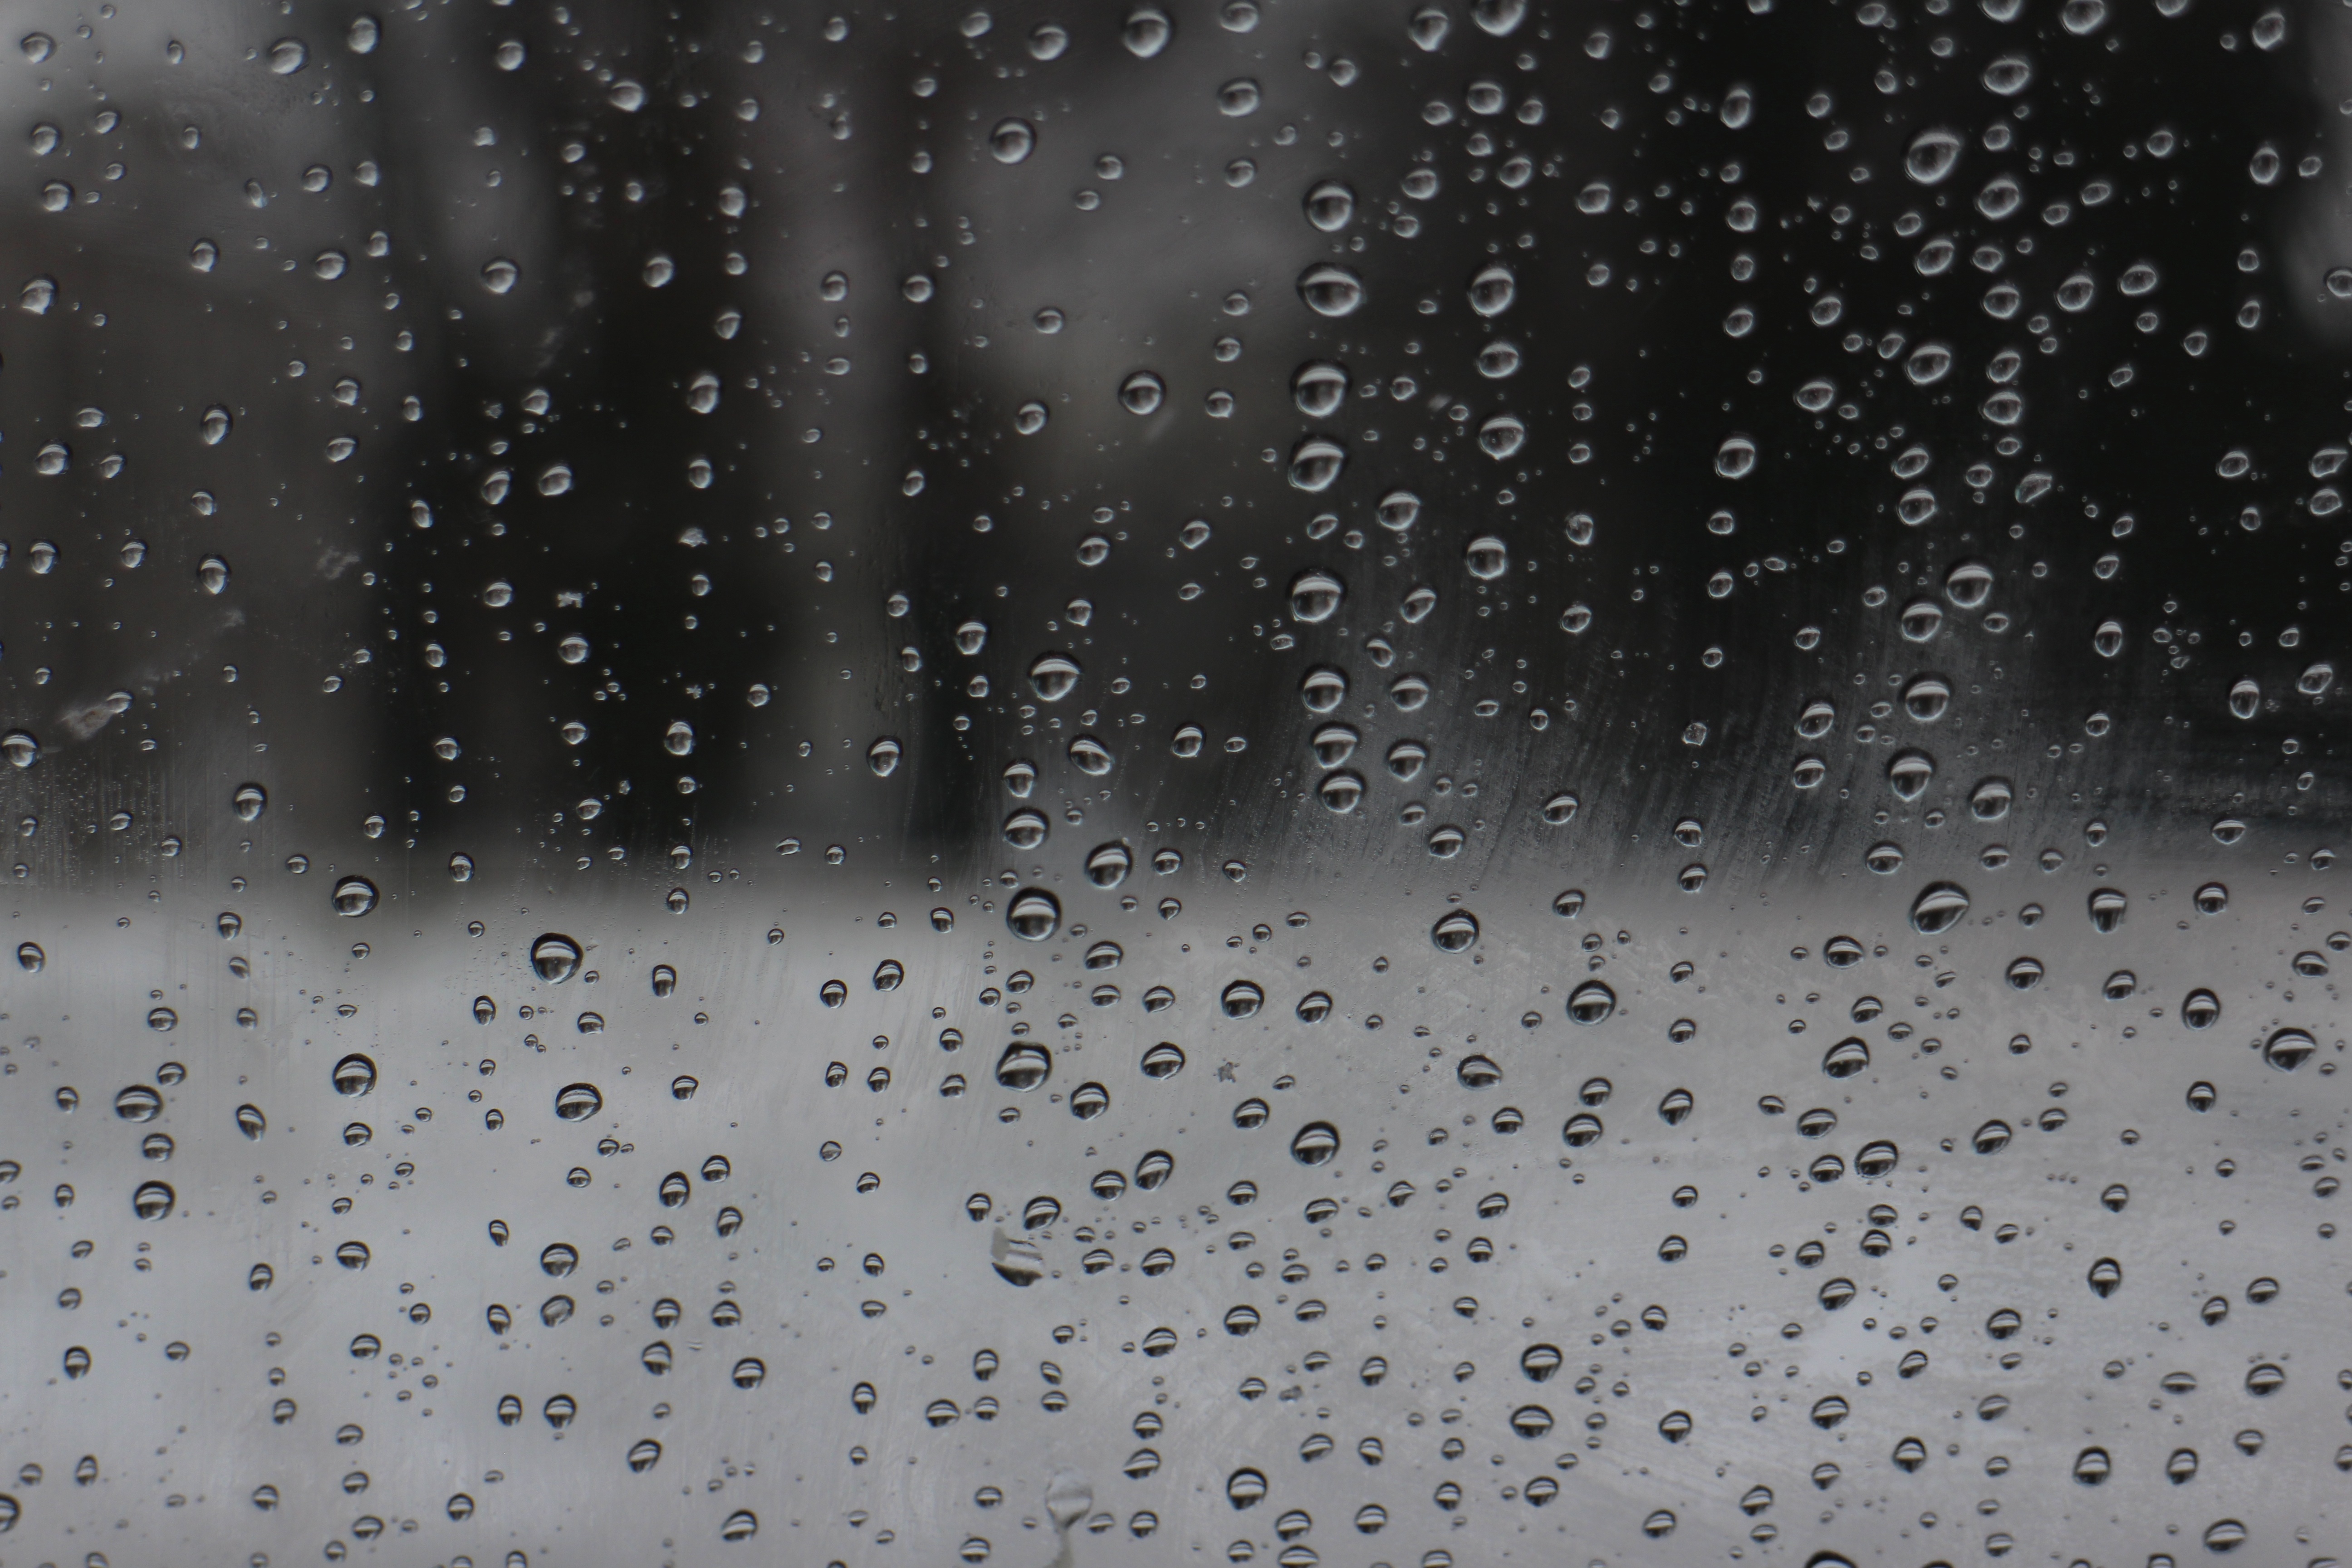
water, nature, droplet, drop, liquid, black and white, white, texture, rain, glass, wet, clear, environment, line, reflection, natural, weather, condensation, monochrome, bubble, freshness, surface, eco, transparent, background, aqua, cool, decorative, bright, raindrops, magic, crystal, icon, pure, refreshing, luminous, freezing, realistic, monochrome photography